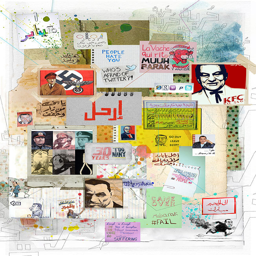
digital art selected for the #